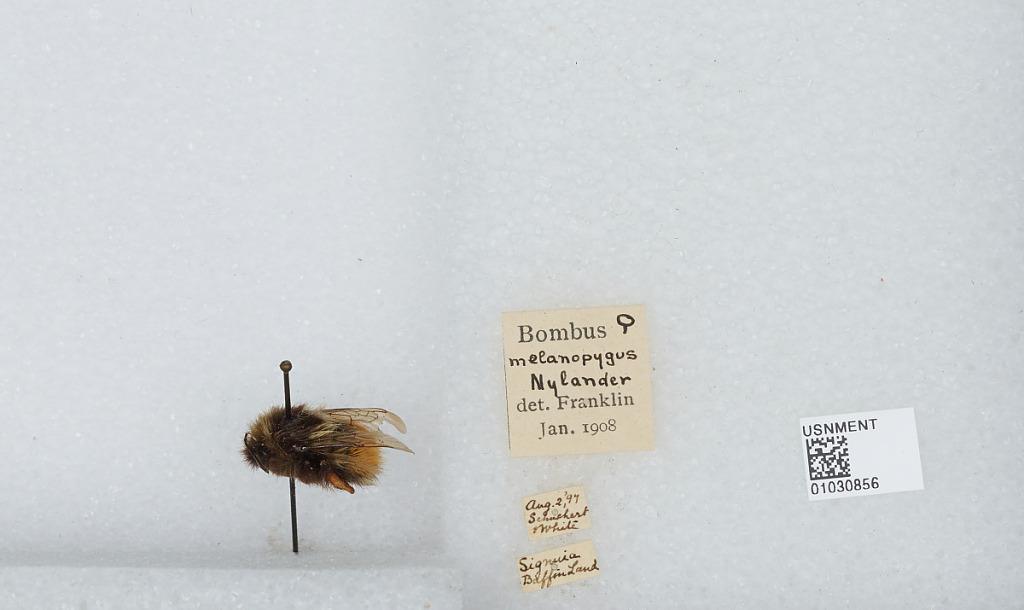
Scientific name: Bombus (Pyrobombus) melanopygus Nylander
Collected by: S. White
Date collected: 1897-8-2
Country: Canada
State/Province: Northwest Territories
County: Baffin Island
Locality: Signuia, Nunavut Territory
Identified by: Franklin